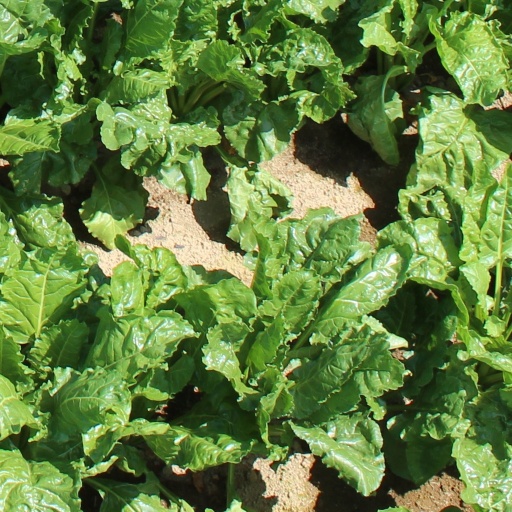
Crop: sugar beet